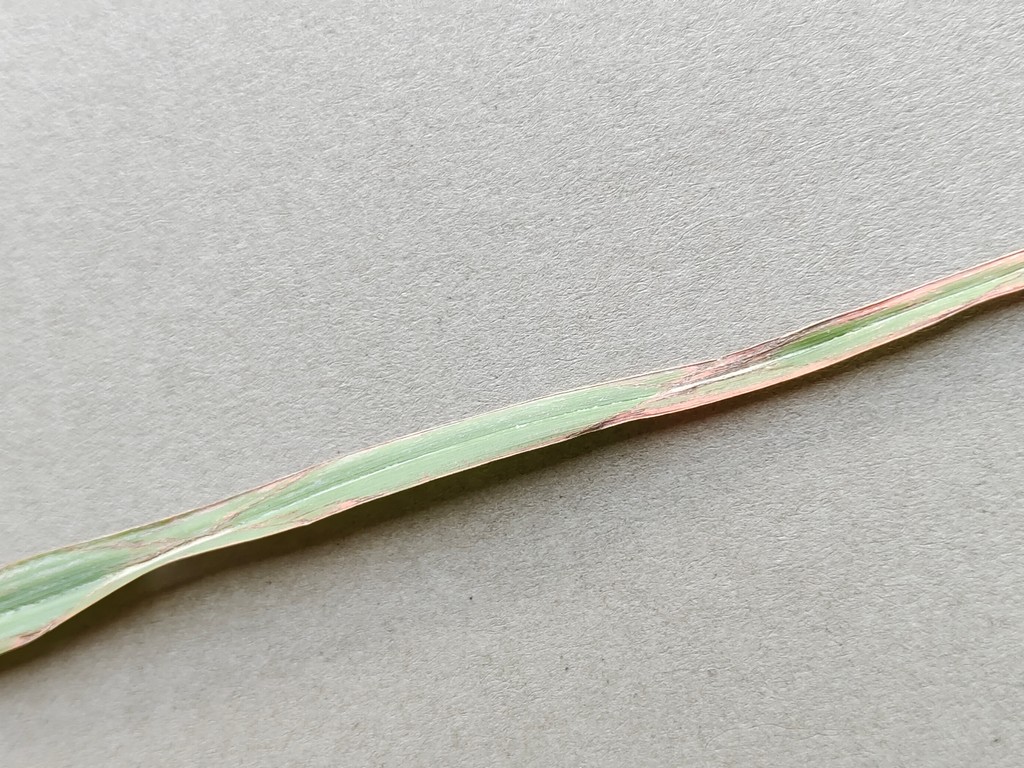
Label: Unhealthy